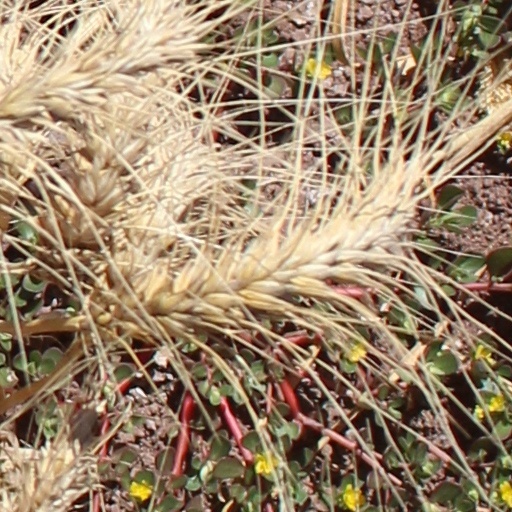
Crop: wheat